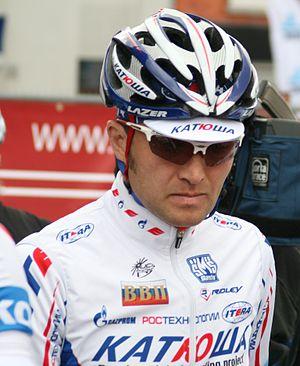
Guennadi Mikhailov, au Grand Prix E3 2009
Guennadi Mikhaïlov est un coureur cycliste russe né le 8 février 1974 à Tcheboksary. Il a mis un terme à sa carrière fin 2009 pour devenir directeur sportif de l'équipe Katusha-Alpecin.